Din-i Ilahi

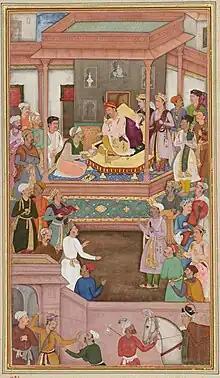
Abu'l-Fazl, one of the disciples of "Din-i Ilahi", presenting "Akbarnama" to Akbar, Mughal miniature

Akbar promoted tolerance of other faiths and even encouraged debate on philosophical and religious issues. This led to the creation of the "Ibādat Khāna" ("House of Worship") at Fatehpur Sikri in 1575, which invited theologians, poets, scholars, and philosophers from all religious denominations, including Christians, Hindus, Jains, and Zoroastrians.